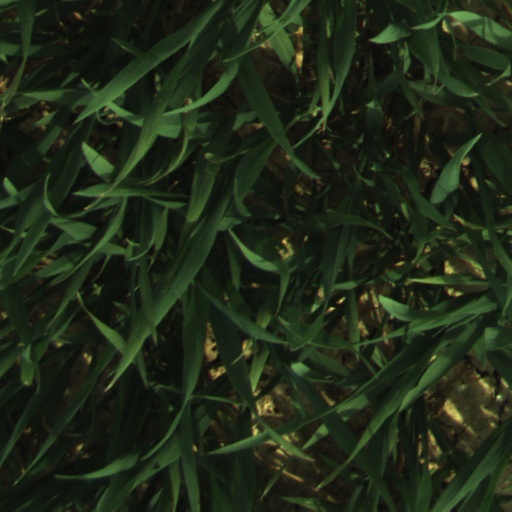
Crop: wheat